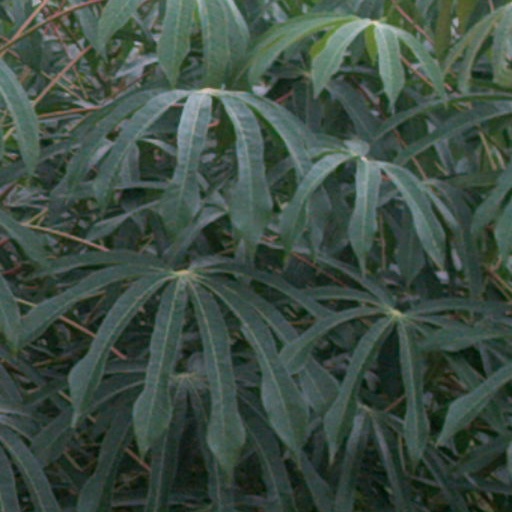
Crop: cassava